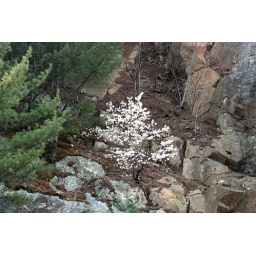
I find it interesting how trees will grow on or in the rock cliffs in the mountains